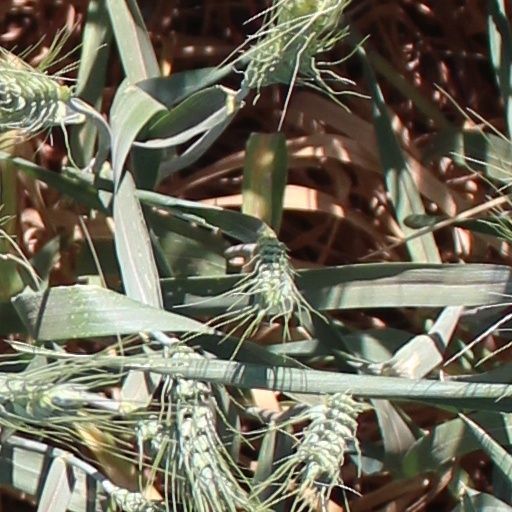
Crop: wheat